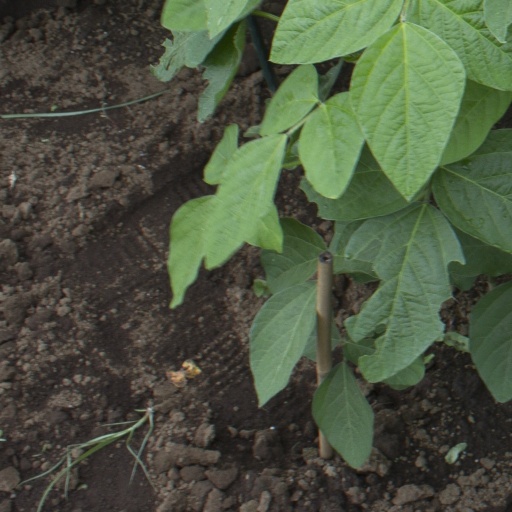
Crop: soybean